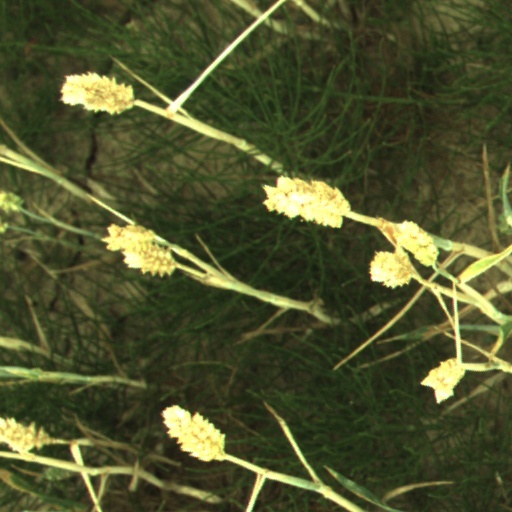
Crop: wheat